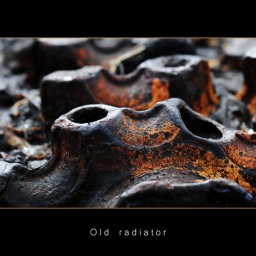
Found this old radiator buried in the sand on the beach